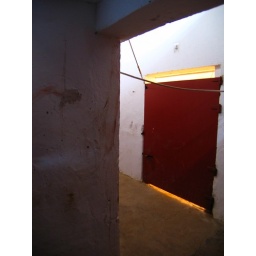
Here you can actually see where the bull broke his horn against the wall in rage. Yeah, that's blood.